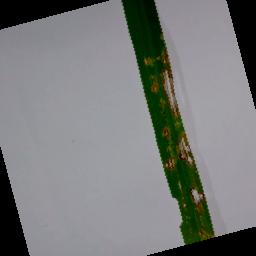
Label: Rice___Brown_Spot